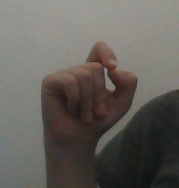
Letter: fa